Arbuthnott, Bervie & Kinneff Parish Church

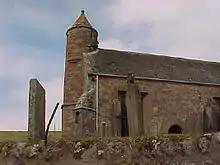
The church in 2000

Arbuthnott, Bervie and Kinneff Church (known as ABK Church) is a Christian community in the south of Aberdeenshire. It includes the town of Inverbervie, the villages of Catterline, Gourdon and Kinneff in addition to the area of Arbuthnott.